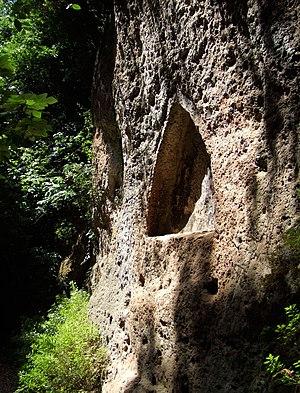
Niche chrétienne dans une Via Cava de Sovana
La Via Cava, est le nom donné à des chemins d'origine étrusque, profondes et étroites tranchées taillées dans le tuf des collines. Leur profondeur par rapport au sol naturel peut atteindre, en certains endroits, une quinzaine de mètres. Une vingtaine d'entre elles relient les sites des nécropoles étrusques de Sorano, Sovana et Pitigliano. Il s'agit d'aménagements typiques et uniques caractéristiques de l'Area del Tufo en Toscane.